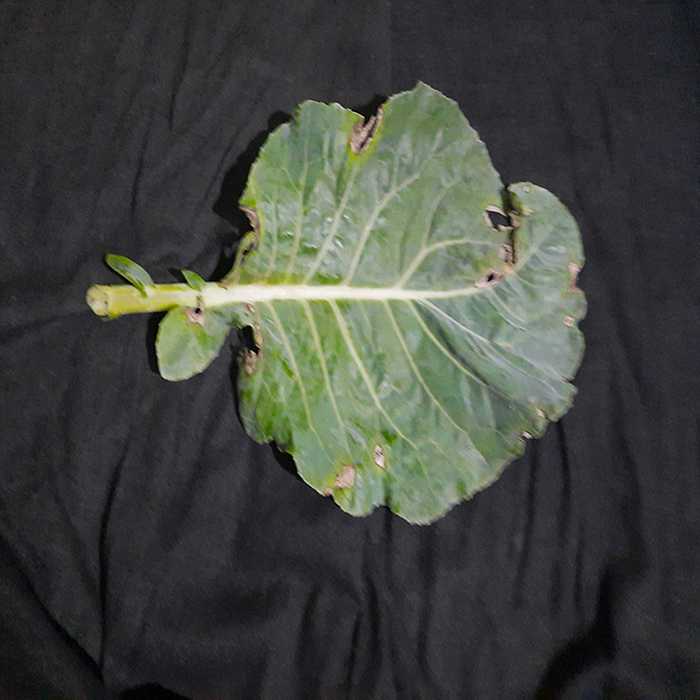
Plant: Cauliflower
Label: Downy mildew